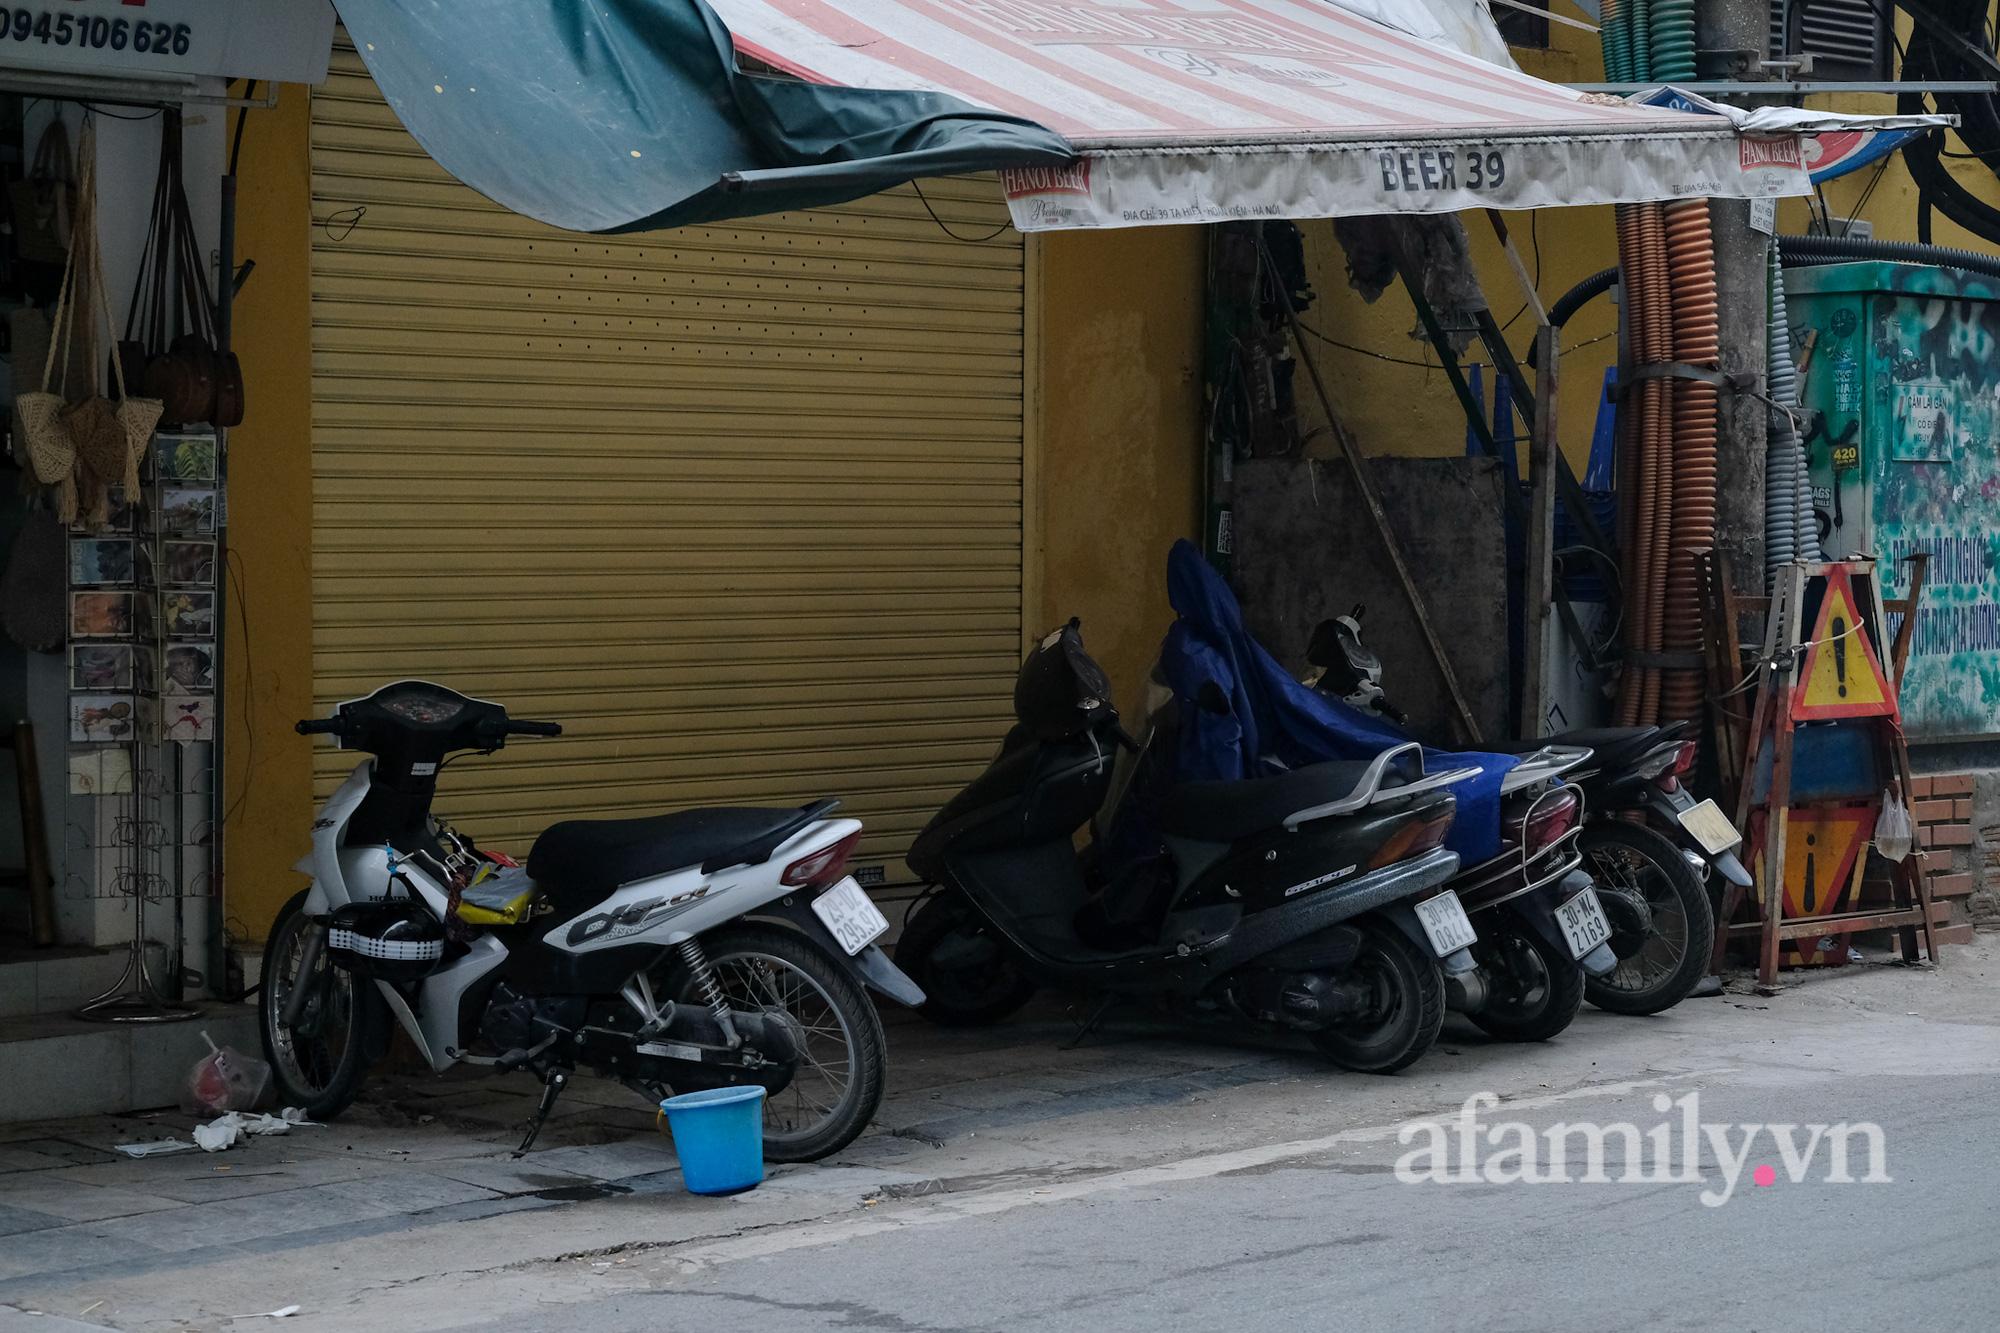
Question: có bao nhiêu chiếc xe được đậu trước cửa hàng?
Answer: có bốn chiếc xe đậu trước cửa hàng